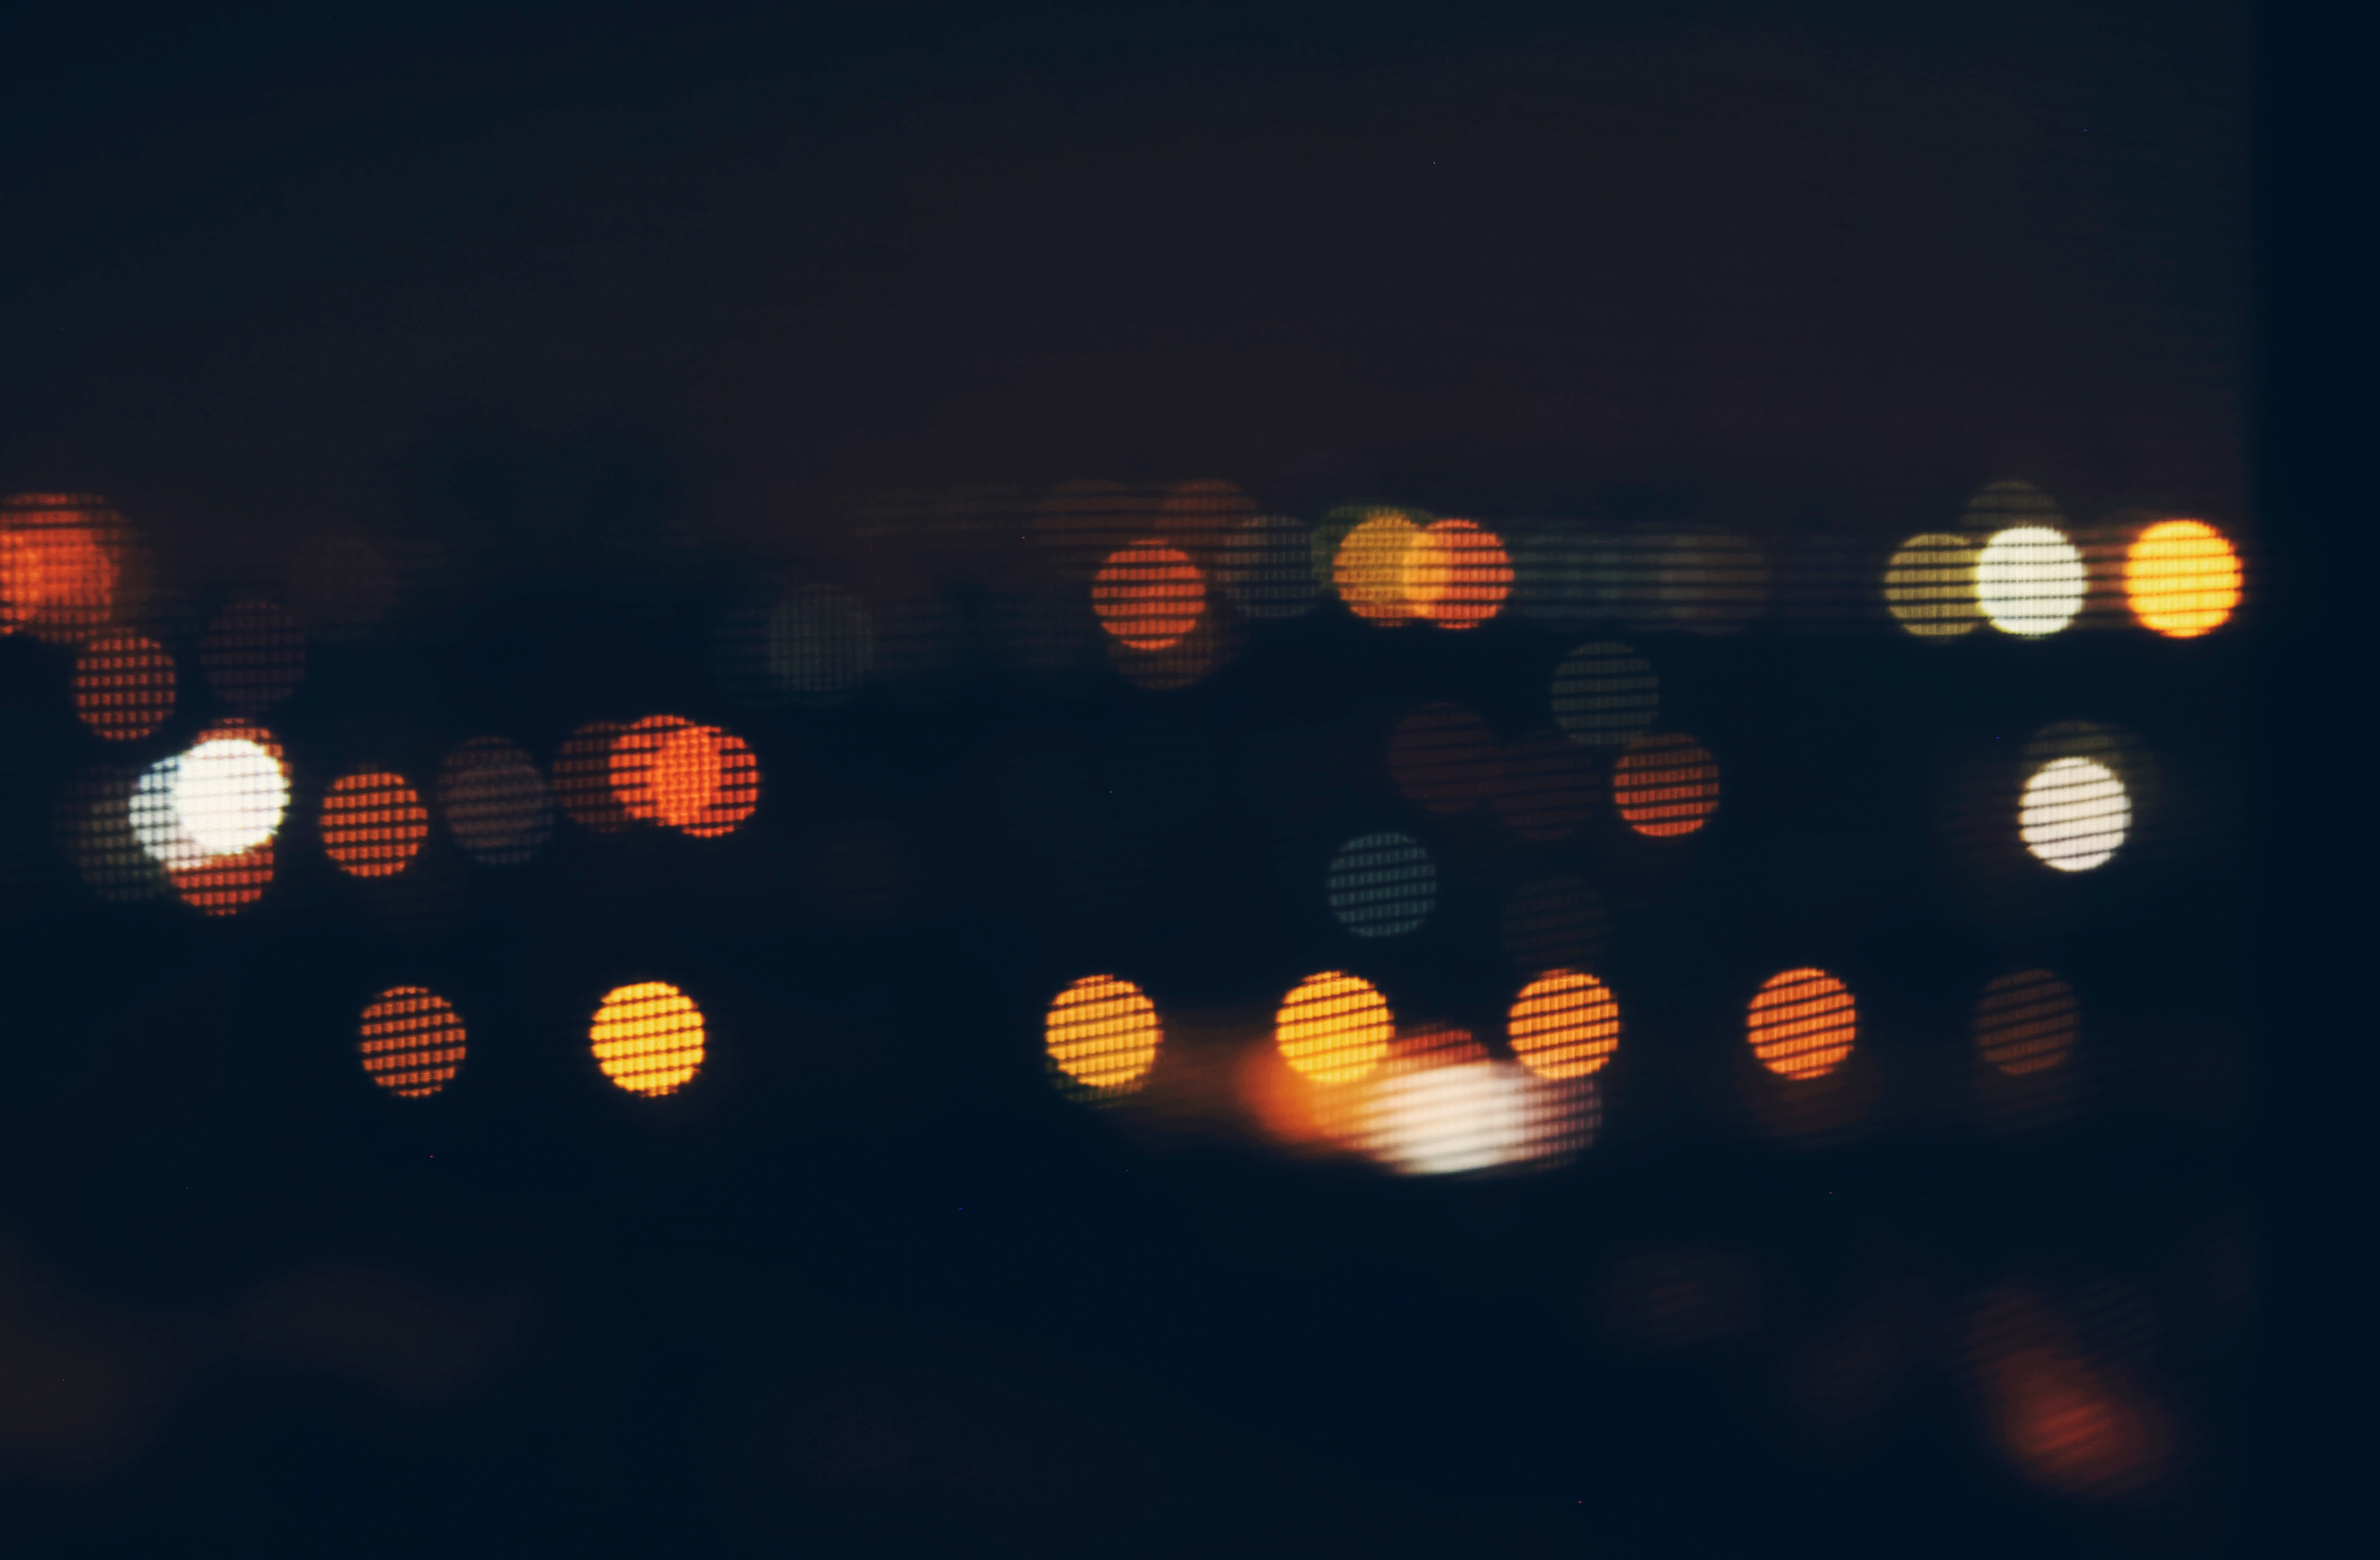
light, night, sunlight, reflection, color, darkness, yellow, lighting, circle, shape